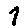
Label: 1